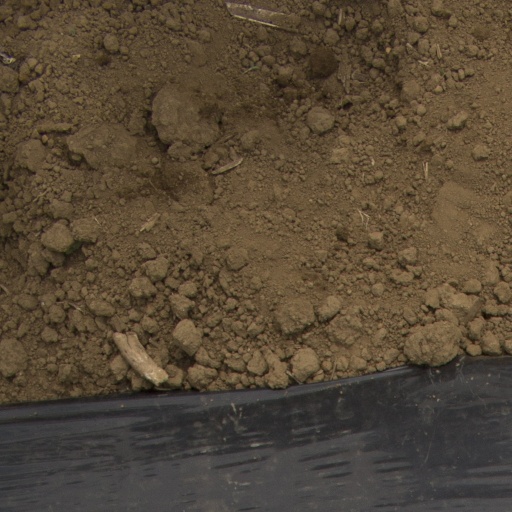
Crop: Jerusalem artichoke